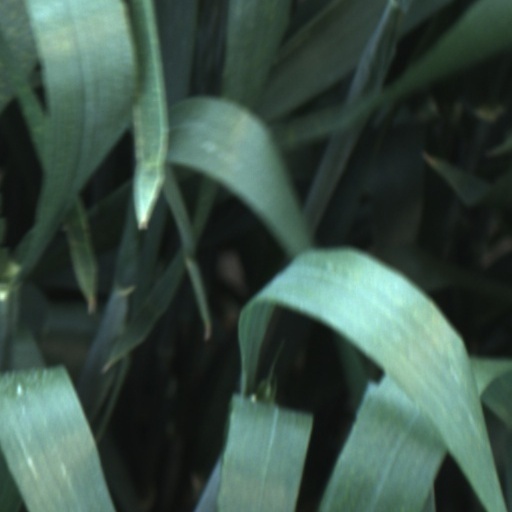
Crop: wheat